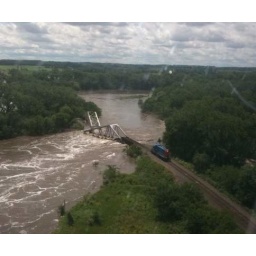
A train is shown at the railroad bridge that collapse near Norfolk on the Elkhorn River.